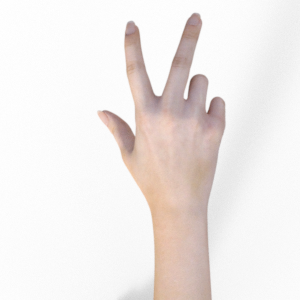
Label: scissors